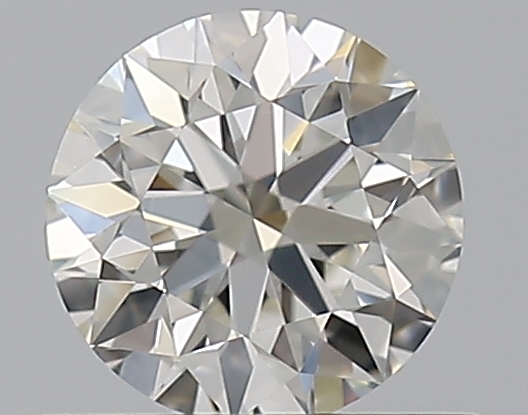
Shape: round
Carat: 0.5
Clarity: IF
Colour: H
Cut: EX
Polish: EX
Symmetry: EX
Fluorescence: N
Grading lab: GIA
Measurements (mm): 5.05 x 5.09 x 3.16